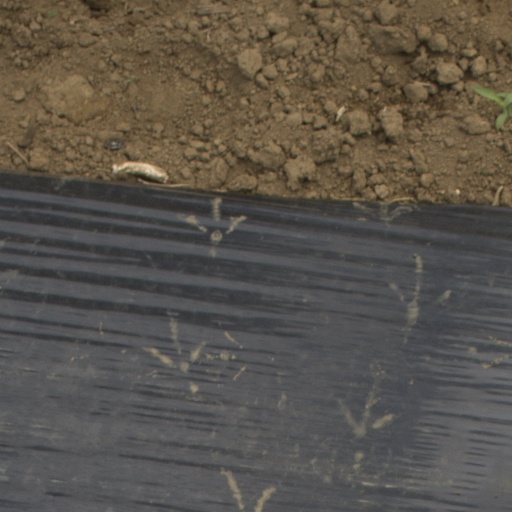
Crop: Jerusalem artichoke